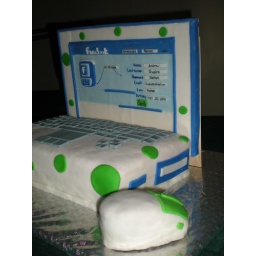
The keyboard is made out of vanilla cake with Raspberry Filling, covered in MMF decoration.